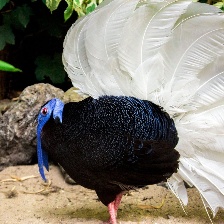
Species: BULWERS PHEASANT
Scientific name: LOPHURA BULWERI